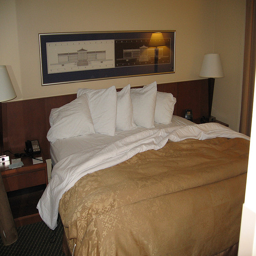
A bed in a hotel room has white and tan linens.
Five pillows stacked across the top of the bed in a hotel room
A beautiful hotel room with a tan bed and wooden headboard
A bed with lots of blankets and pillows.
A room with a bed, four pillows, two lamps and a telephone.